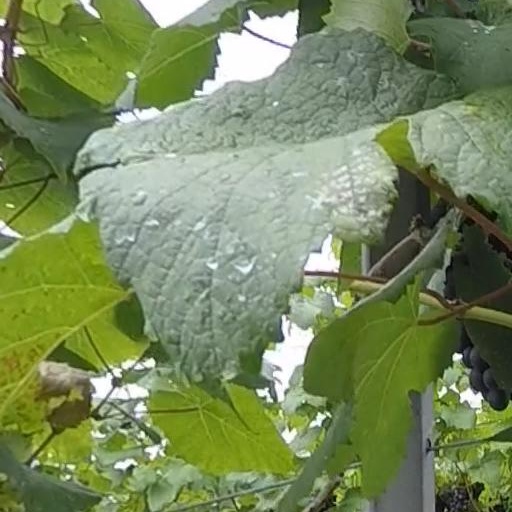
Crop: grape